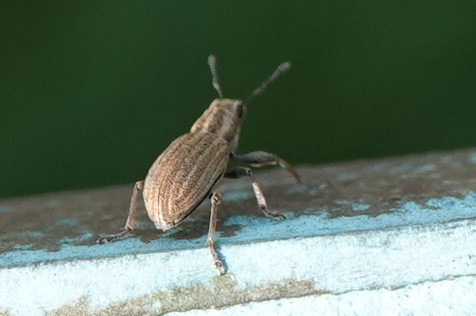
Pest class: pea_leaf_weevil